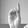
ASL letter: D